Shahida (film)

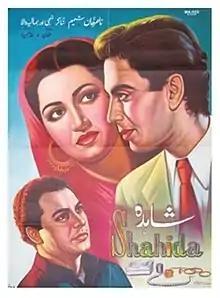

Shahida is a Pakistani Urdu-language Muslim social film released on 19 March 1949. The film was directed by Luqman. The film was actually the first Pakistani film which was filmed before the independence of Pakistan in 1947 and later released in 1949, unlike "Teri Yaad" which started its production after independence and was released earlier than "Shahida".